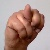
The image shows a hand gesture representing the letter 'N' in Indian Sign Language.